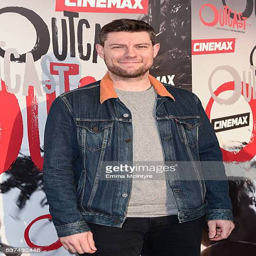
actor arrives at the premiere